Troy Scribner

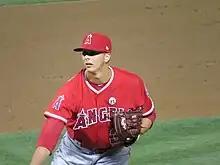
Scribner with the Los Angeles Angels in 2017

Troy Alex Scribner (born July 2, 1991) is an American former professional baseball pitcher. He played in Major League Baseball (MLB) for the Los Angeles Angels and Arizona Diamondbacks.